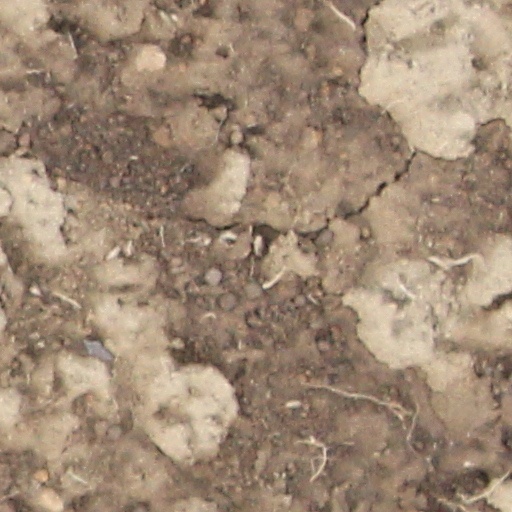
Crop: wheat